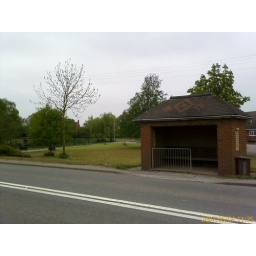
Hankelow bus stop and green and pond in the background